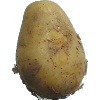
Label: Potato White 1